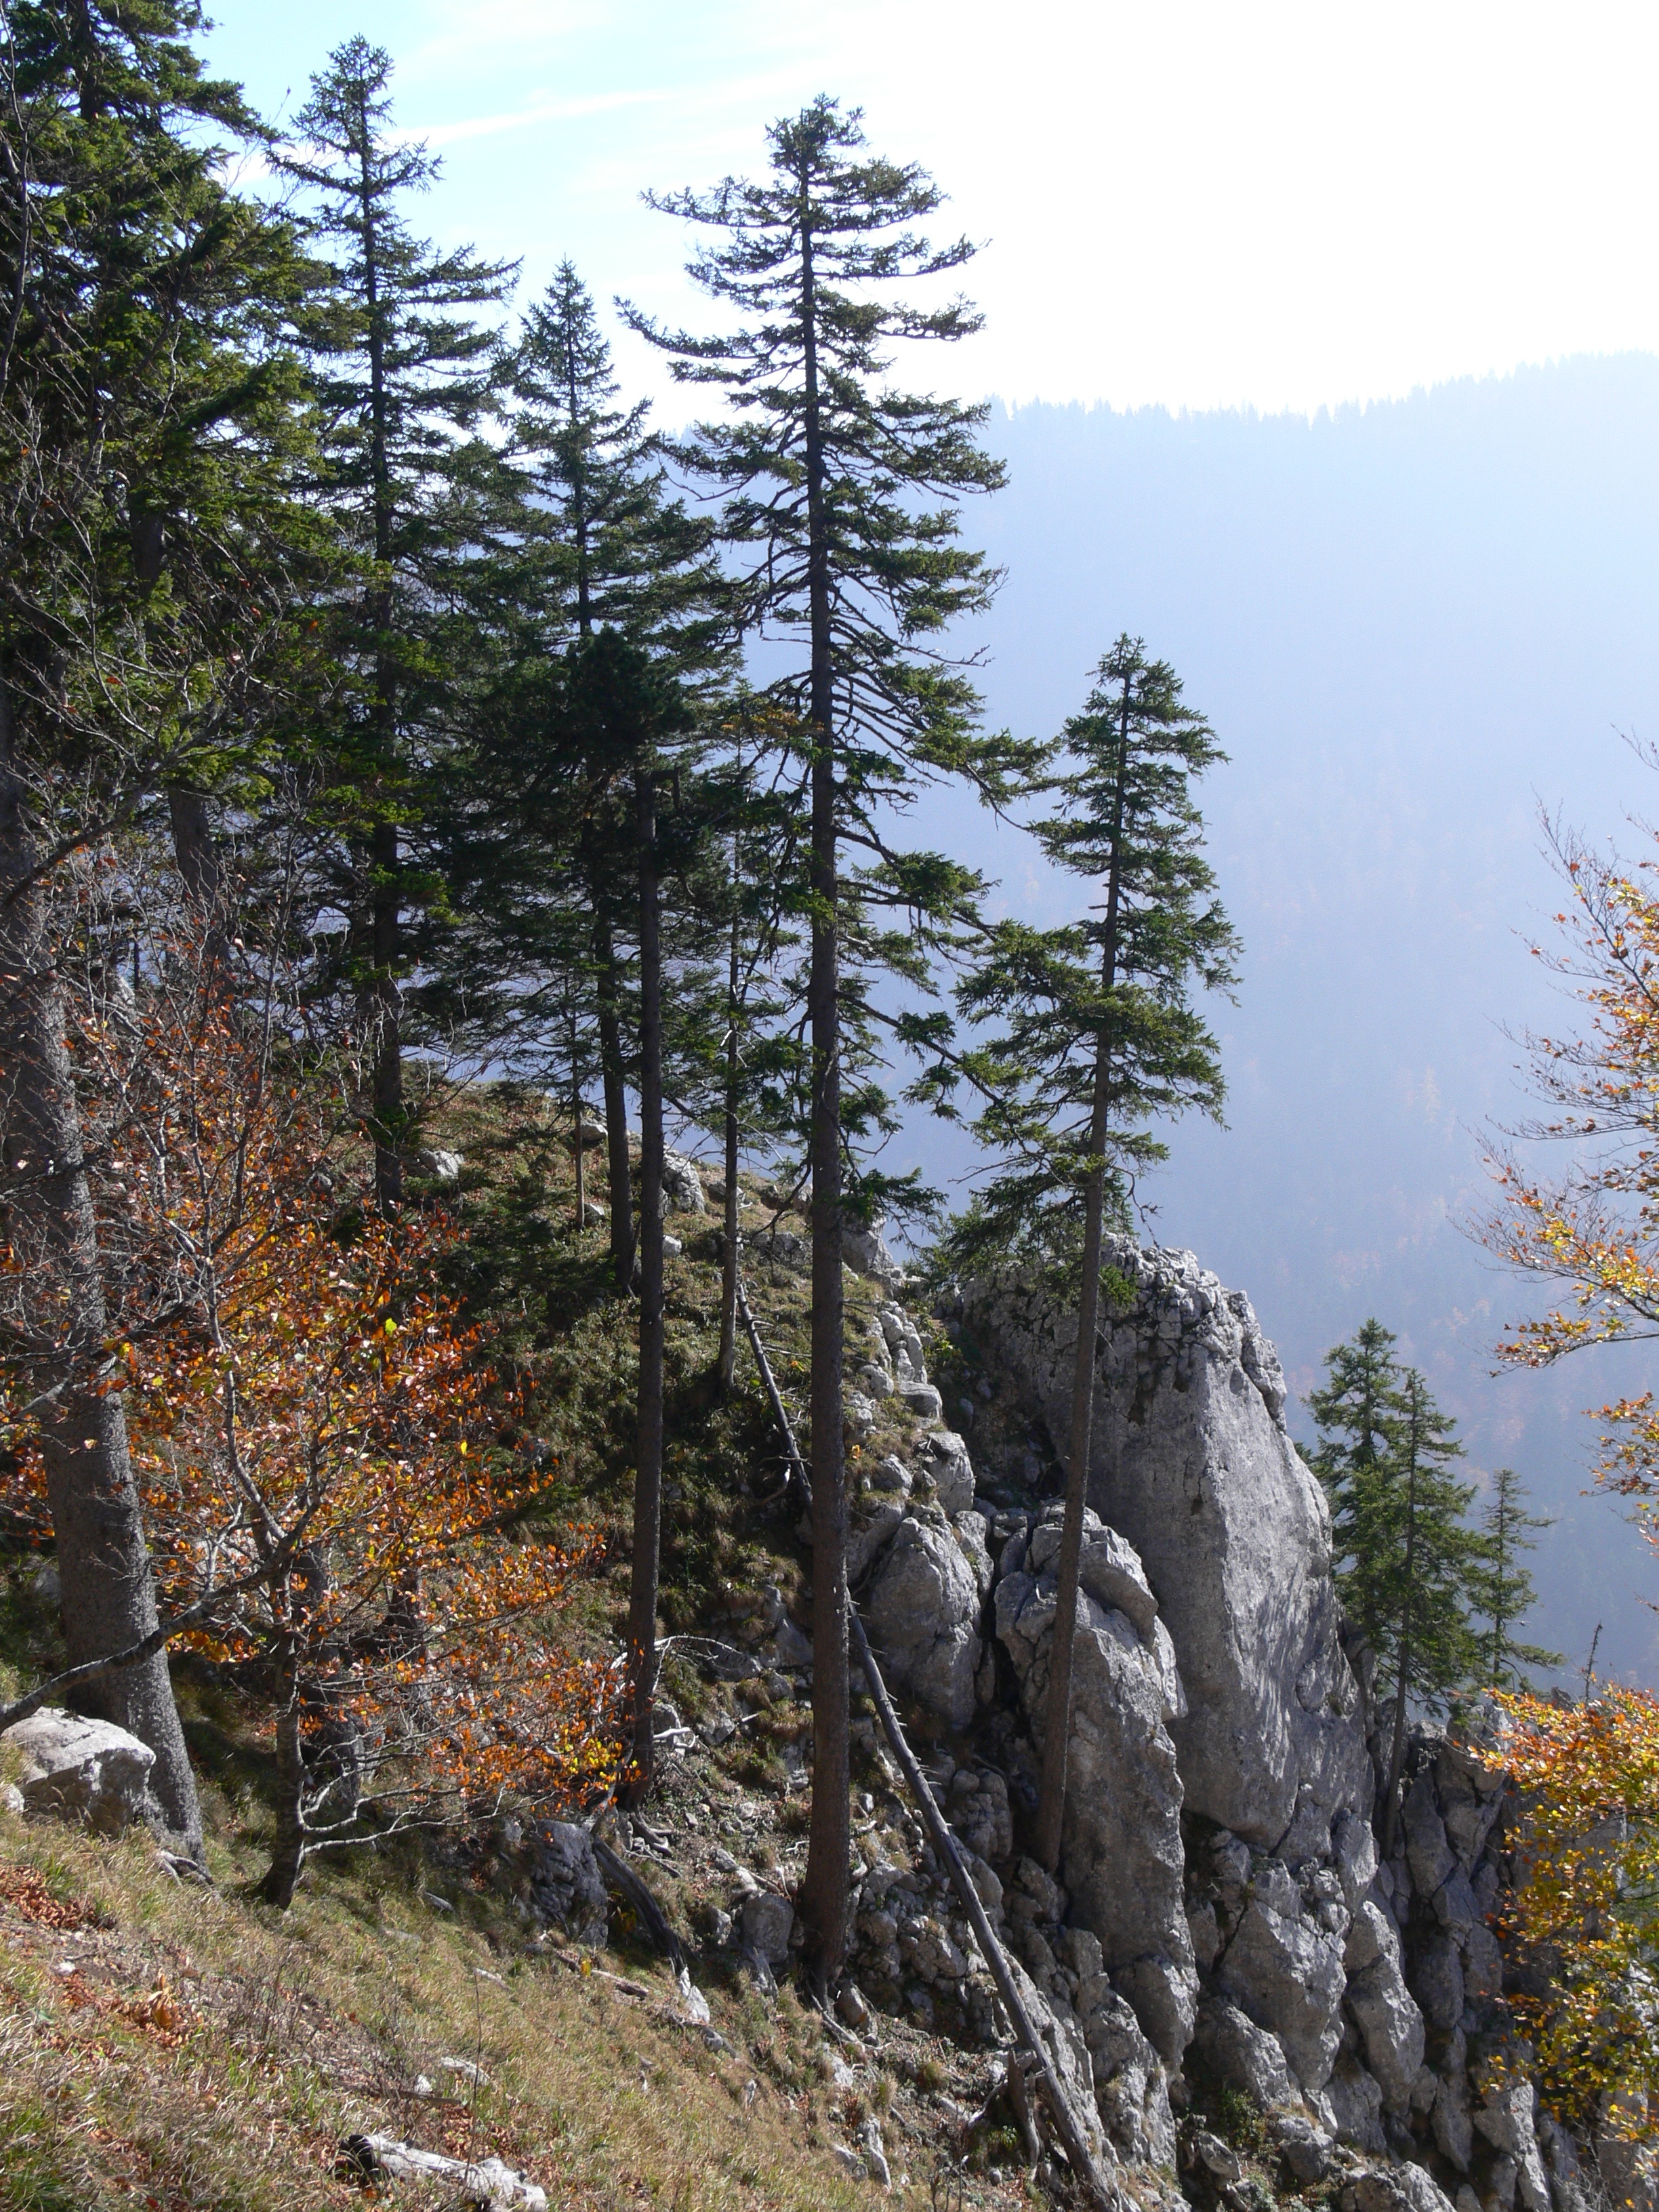
landscape, tree, nature, forest, rock, wilderness, walking, mountain, trail, adventure, autumn, fir, ridge, trees, spruce, switzerland, woodland, larch, ecosystem, biome, woody plant, mountainous landforms, temperate broadleaf and mixed forest, temperate coniferous forest, geological phenomenon